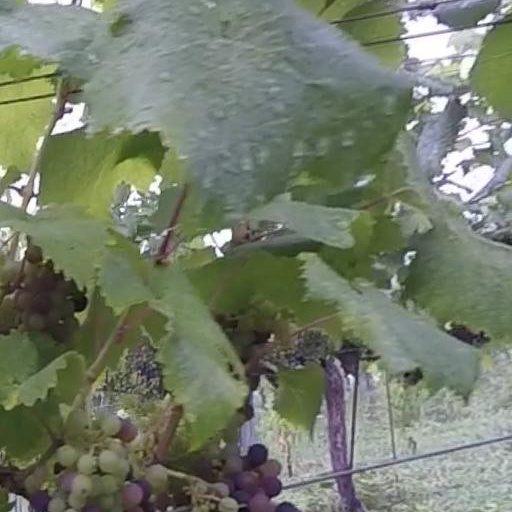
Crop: grape